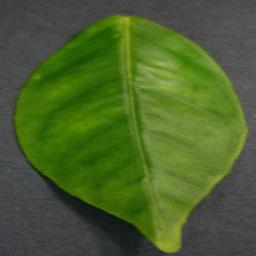
Label: Orange___Haunglongbing_(Citrus_greening)